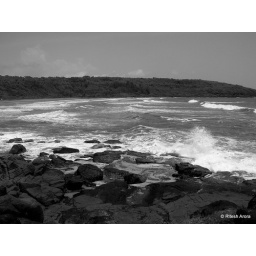
Konkan - Vailaneshwar beach - water splashes against rocks..